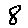
Label: 8